Euxoa ceropachoides

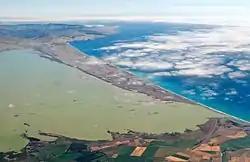
"Euxoa ceropachoides" has been found in central Canterbury Region in places such as Rakaia, and the Kaitorete Spit (pictured)

This species is endemic to New Zealand. It can be found in Canterbury and, other than its type locality of Rakaia, has also been found at Kaitorete Spit.